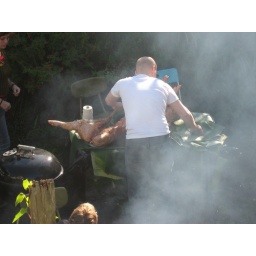
after my hike, and before my thanksgiving dinner began, I came home to this in my next door neighbor's yard.